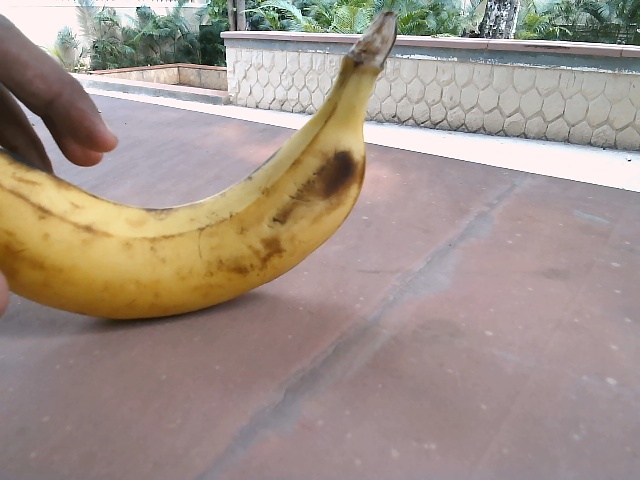
Label: Ripe_Banana